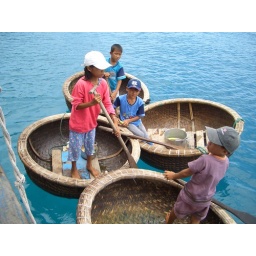
The kids come over to try and sell us some stuff in their wierd basket boats